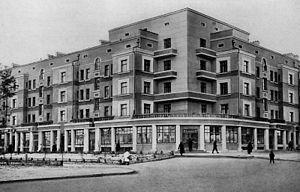
Le Postconstructivisme fut un style architectural transitoire qui exista en Union soviétique dans les années 1930, succédant à l'architecture constructiviste et typique de l'architecture stalinienne des débuts, avant la Seconde Guerre mondiale. Le terme postconstructiviste fut forgé par Selim Khan-Magomedov, un historien de l'architecture, pour décrire la mutation de la production des artistes d'avant-garde vers le néoclassicisme stalinien. Khan-Magomedov data le Postconstructivisme de 1932 à 1936, mais les délais de construction et l'immensité du territoire sur lequel ce style s'est appliqué allongent sa durée jusqu'en 1941.